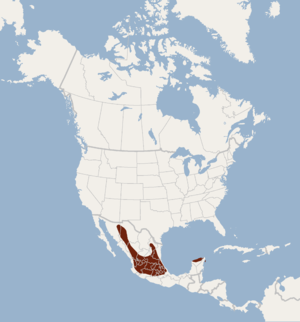
Corynorhinus mexicanus est une espèce de chauves-souris nord-américaine de la famille des Vespertilionidae.